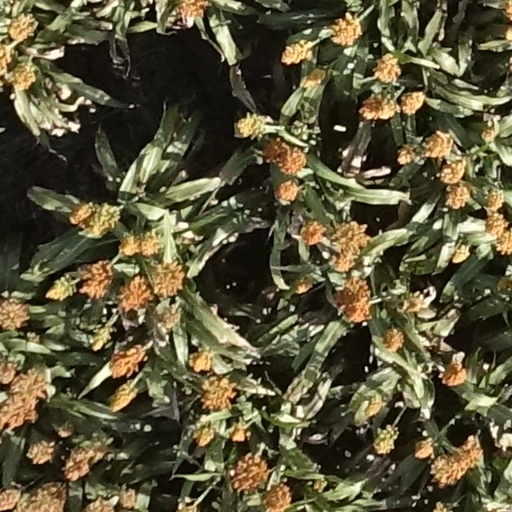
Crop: sorghum